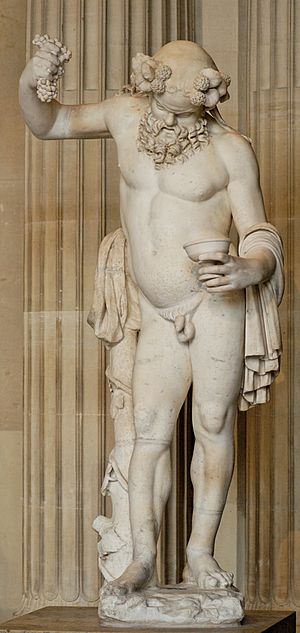
Silenos
Den drukne Silenos, romersk skulptur fra 100-tallet e.Kr. (Louvre)
Silenos var i græsk mytologi en landbrugsguddom, en gud for dansen i vinpressen, som efterhånden blev gud for drukkenskab. Han var knyttet til Dionysos som hans læremester og ledsager. Hans navn er afledt fra ordene seiô, «at bevæge sig til og fra» og lênos, «vintruget».